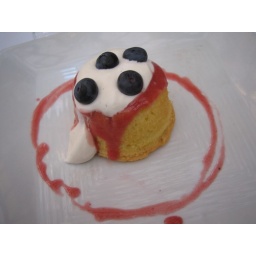
Sponge cake with fruit puree around it, marscapone topping with 4 blueberries.